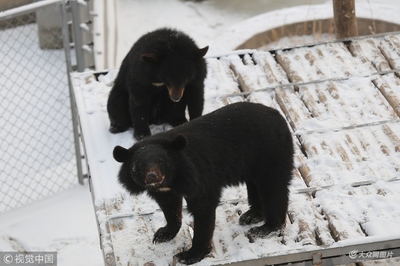
Weather: snow or frosty